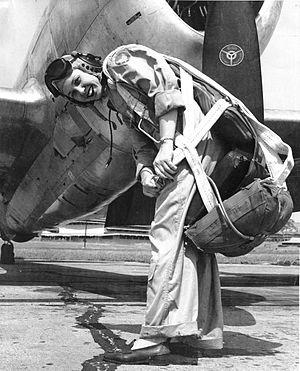
Le Women Airforce Service Pilots, ou Service de pilotes féminines de l'Armée de l'air, est une organisation para-militaire pionnière rassemblant des femmes pilotes civiles, employées par la United States Army Air Forces, pendant la Seconde Guerre mondiale. Elle rassemble le 5 août 1943 deux escadrons créés un an auparavant : le Women’s Flying Training Detachment et le Women's Auxiliary Ferrying Squadron. L'unité compte alors mille membres. Elle est dissoute le 20 décembre 1944.